United States Navy Experimental Diving Unit

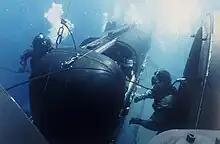
SEALs using SEAL Delivery Vehicle

NEDU began a project to modernize Stillson's MK V surface supplied diving system which had been in service since 1916 in the early 1970s, and developed, tested, and certified the replacement Mark 12 Surface Supplied Diving System which was taken into service in 1985, and eventually its replacement the Mark 21/ Superlight 17 in the 1970s and 1980s, adopted in 1993.